Peter Paul Rubens

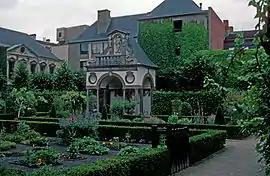
The garden of the Rubenshuis in Antwerp designed by Rubens

In 1600 Rubens travelled to Italy with his first pupil Deodat del Monte. They stopped first in Venice, where he saw paintings by Titian, Veronese, and Tintoretto. The colouring and compositions of Veronese and Tintoretto had an immediate effect on Rubens' painting, and his later, mature style was profoundly influenced by Titian. His visit to Venice coincided with that of Duke Vincenzo I Gonzaga of Mantua. It is possible that he was hired by the Duke during his stay in Venice or that Otto van Veen, who was court painter to Archdukes Albert and Isabella, joint governors of Flanders, had introduced Rubens to the Duke during the latter's visit to the Brussels court. The small Duchy of Mantua was renowned as an art centre and the Duke as an avid art collector with a rich collection of Italian masters. Rubens mainly painted portraits of the Duke's family and also copied the famous Renaissance paintings in the Duke's collection. With financial support from the Duke, Rubens travelled to Rome by way of Florence in 1601. There, he studied classical Greek and Roman art and copied works of the Italian masters. The Hellenistic sculpture "Laocoön and His Sons" was especially influential on him, as was the art of Michelangelo, Raphael and Leonardo.